Thiago Silva

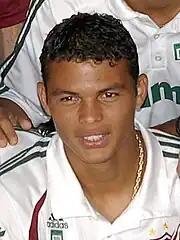
Silva with Fluminense in 2007

Silva returned to football with the help of his former coach, Ivo Wortmann. In 2006, Wortmann was signed as a coach by Fluminense and requested to bring Silva with him, despite Silva's health issues. On 14 January, Fluminense announced the signing of Silva from Dynamo Moscow. Fluminense struggled in the 2006 Brasileirão, finishing 15th out of 20 teams; however, Silva was described as one of the best players in the season. It is during this time where Silva developed the nickname of ""O Monstro"" — Portuguese for "The Monster".